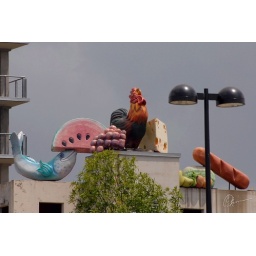
fish - poultry - fresh fruits - fresh vegetables - grains &amp;amp; bread, seen in Austin TX